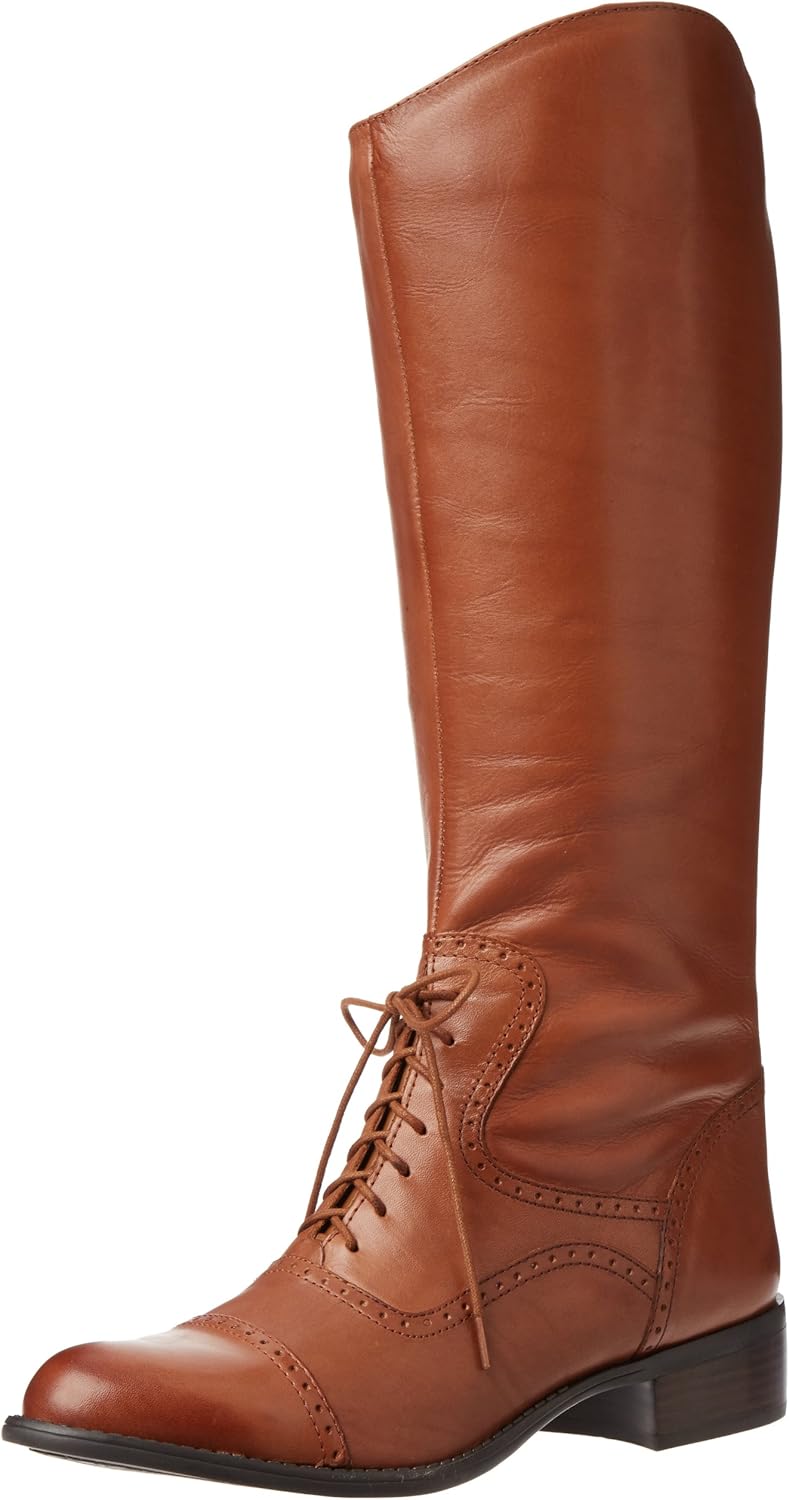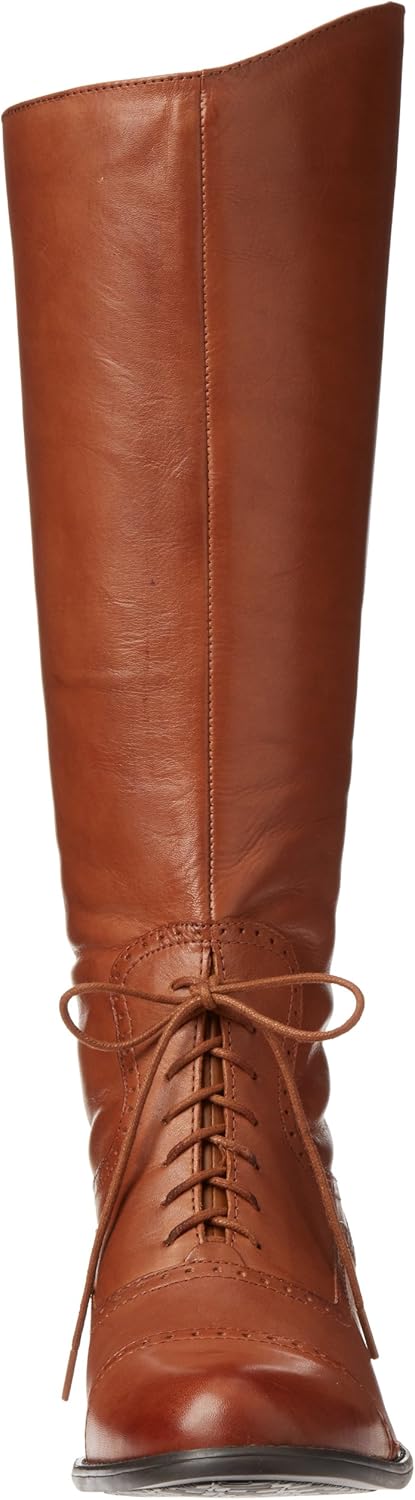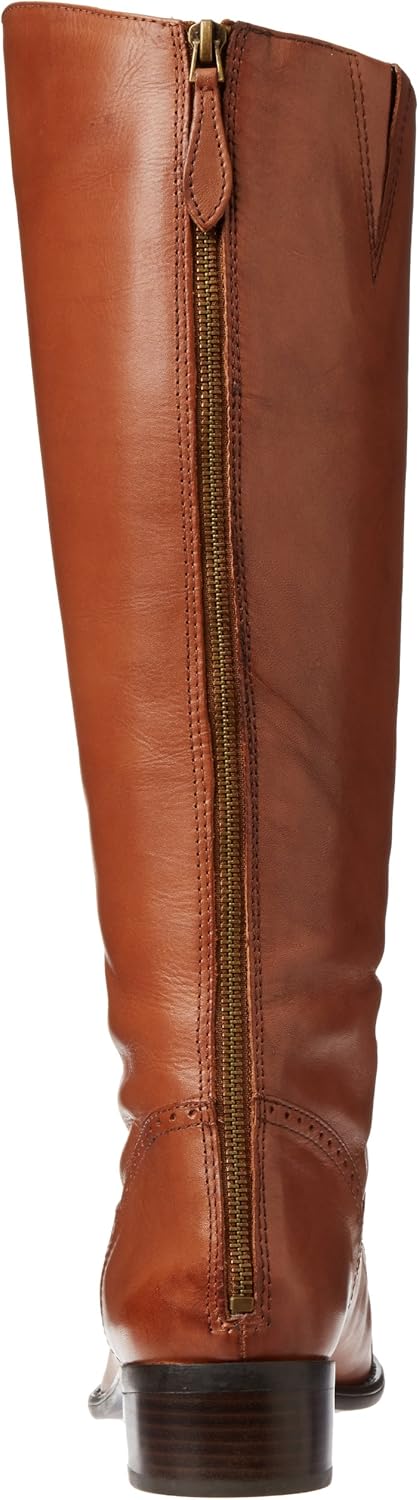
Franco Sarto Women's Ridge Boot
Category: AMAZON FASHION
More than the name of a footwear brand, Franco Sarto the man is the driving inspiration and passion behind the actual designs. By the age of 14, Sarto was working in a shoe factory where his job was to hand-last shoes with a hammer and nails. It is Sarto's start as a cobbler, and his passion as a designer that makes him a rarity in the business. He designs his shoes both with the sweat and blood of a technician and the grace and beauty of a world-renowned fashion designer. To this day, Sarto hand sketches many of his designs. Franco Sarto understands a woman's undying passion for shoes and is dedicated to keeping that passion alive by crafting beautiful shoes that bring joy to women around the world.
Features: 100% Leather | Imported | Synthetic sole | Shaft measures approximately 15.5" from arch | Heel measures approximately 1.5" | Boot opening measures approximately 14" around